Challen Skeet

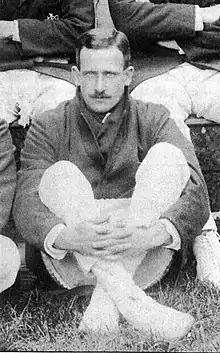
Challen Skeet at Oxford

Challen Hasler Lufkin Skeet (17 August 1895 – 20 April 1978) was an English first-class cricketer who played for Middlesex and Oxford University between 1919 and 1922.